Web Services Description Language

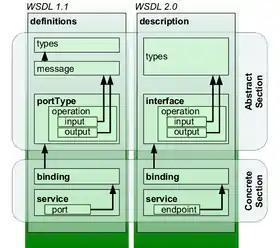
Representation of concepts defined by WSDL 1.1 and WSDL 2.0 documents.

The WSDL describes services as collections of network endpoints, or ports. The WSDL specification provides an XML